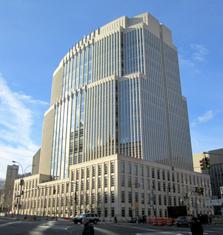
Building: Theodore Roosevelt United States Courthouse
Country: Unknown
Year built: 2006
Federal courthouse in Brooklyn, New York Theodore Roosevelt United States Courthouse Seen from Tillary Street and Brooklyn Bridge Boulevard in 2013 General information Location 225 Cadman Plaza East, Brooklyn , New York , 11201 Coordinates 40°41′49″N 73°59′22″W / 40.69694°N 73.98944°W / 40.69694; -73.98944 Current tenants U.S. District Court for the Eastern District of New York Named for Theodore Roosevelt Completed 2006 ( 2006 ) Owner United States federal government Technical details Floor count 15 Floor area 750,000 square feet (70,000 m 2 ) Design and construction Architect(s) César Pelli The Theodore Roosevelt United States Courthouse is a courthouse in Downtown Brooklyn , New York City , that houses the United States District Court for the Eastern District of New York . It is across the street from the Federal Building and Post Office , which houses, among other things, the Eastern District of New York's bankruptcy court . History The courthouse stands on the location of the previous federal courthouse named the Emanuel Celler Federal Building. The previous courthouse, which was built in 1963, was a 6-story building that became unable to accommodate the court. This building underwent major renovations in 1999 under the direction of architect César Pelli . Upon its completion in 2006, the renovation had increased the number of floors to fifteen, bringing the total floor area to 750,000 square feet (70,000 m 2 ). The building contains 16 courtrooms and 9 magistrate courtrooms. The construction incorporated several extraordinary security features, such as having a structural frame that can withstand an explosion and having laminated glass face the exterior. On September 17, 2008, the courthouse was officially renamed in honor of Theodore Roosevelt with President George W. Bush signing into law legislation introduced by Senator Charles Schumer . A rededication ceremony was held on December 30 of that year. Located on Cadman Plaza in Downtown Brooklyn , east of Brooklyn Heights , it is one of many federal buildings in the area whose construction and renovation has played a role in revitalizing Downtown Brooklyn. The courthouse is located at 225 Cadman Plaza East, across Tillary Street from the historic Federal Building and Post Office , which houses the Eastern District's bankruptcy court . Along with the Alfonse M. D'Amato United States Courthouse in Central Islip, New York , the Theodore Roosevelt Courthouse houses the United States District Court for the Eastern District of New York . The Theodore Roosevelt Courthouse serves as its administrative headquarters. See also List of United States federal courthouses List of United States federal courthouses in New York References